Inverted Jenny

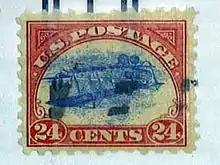
The forgery on cover

In April 2016, a third stamp from the stolen McCoy block turned up for auction at the Spink USA auction house. The seller was a British citizen in his 20s who claimed to have inherited it from his grandfather and knew little about the stamp's provenance. Examination revealed that the stamp came from position 76 in the pane of 100. The American Philatelic Research Library said it will work to take possession of the stamp once an FBI investigation is complete and other legal matters settled. The only stamp that remains missing is position 66.